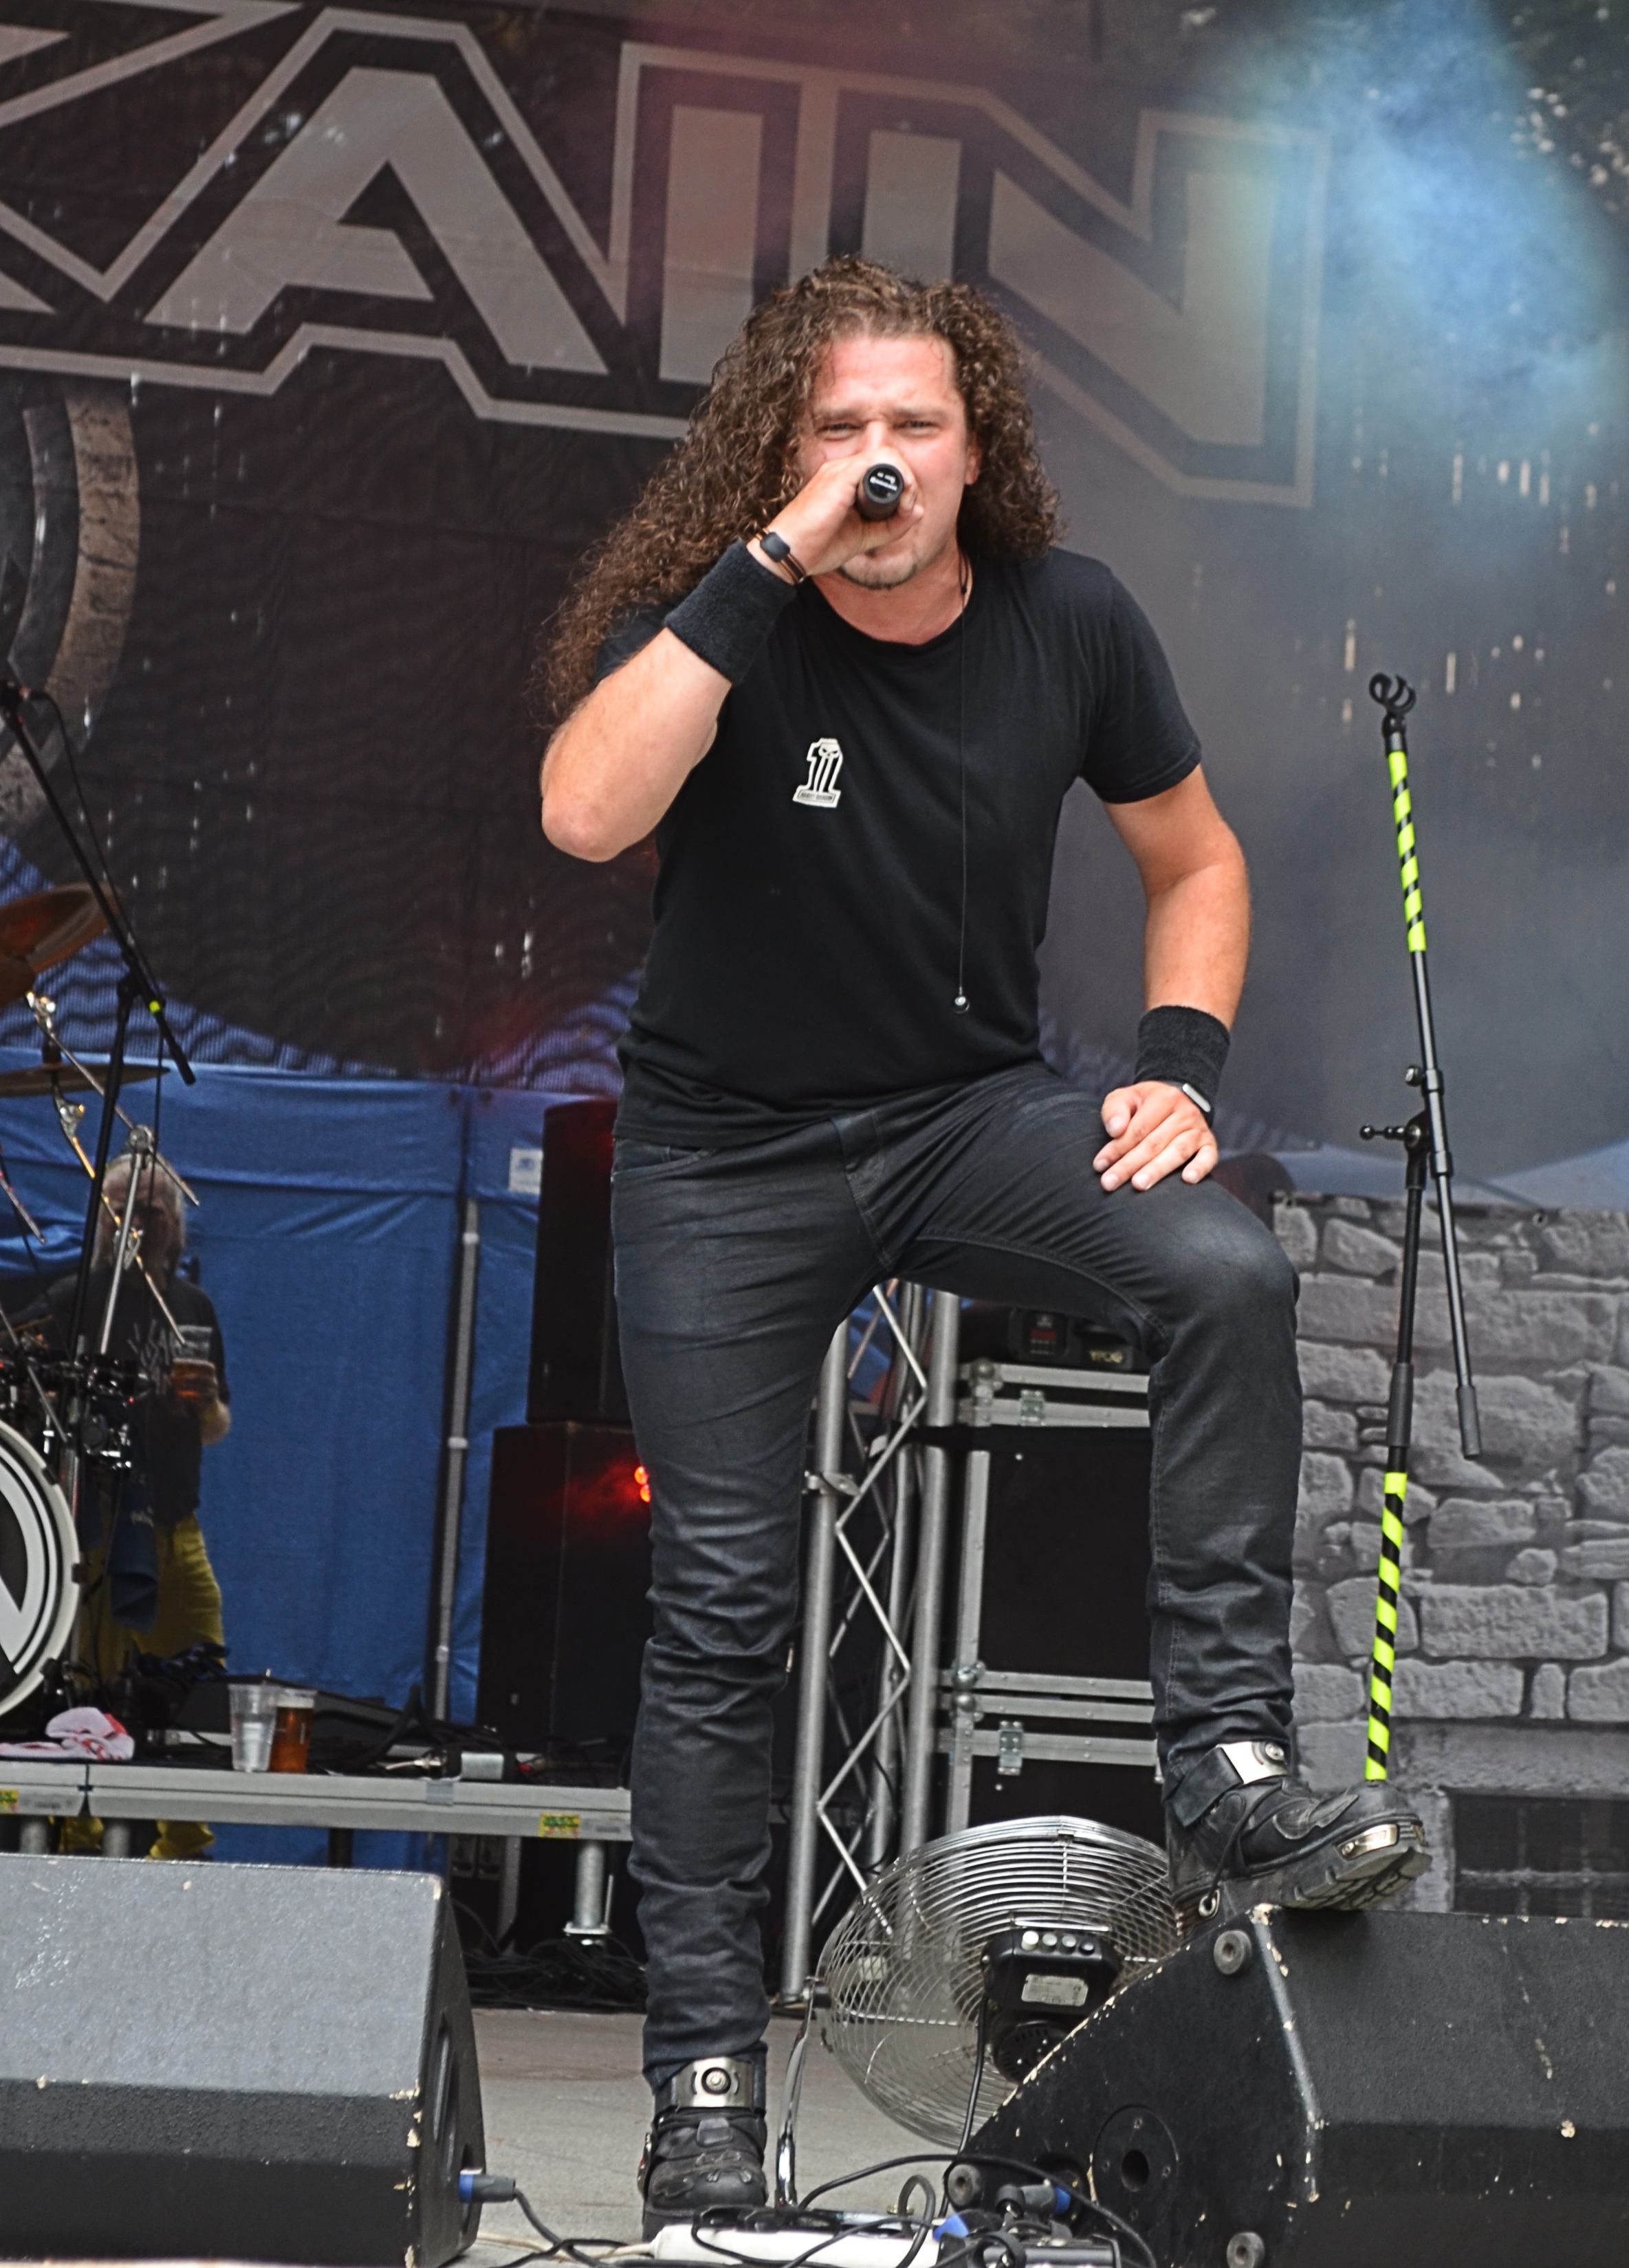
music, concert, singer, show, musician, performance art, festival, stage, performance, bassist, singing, guitarist, drums, drummer, entertainment, performing arts, singer songwriter, rock concert, musical ensemble, the podium